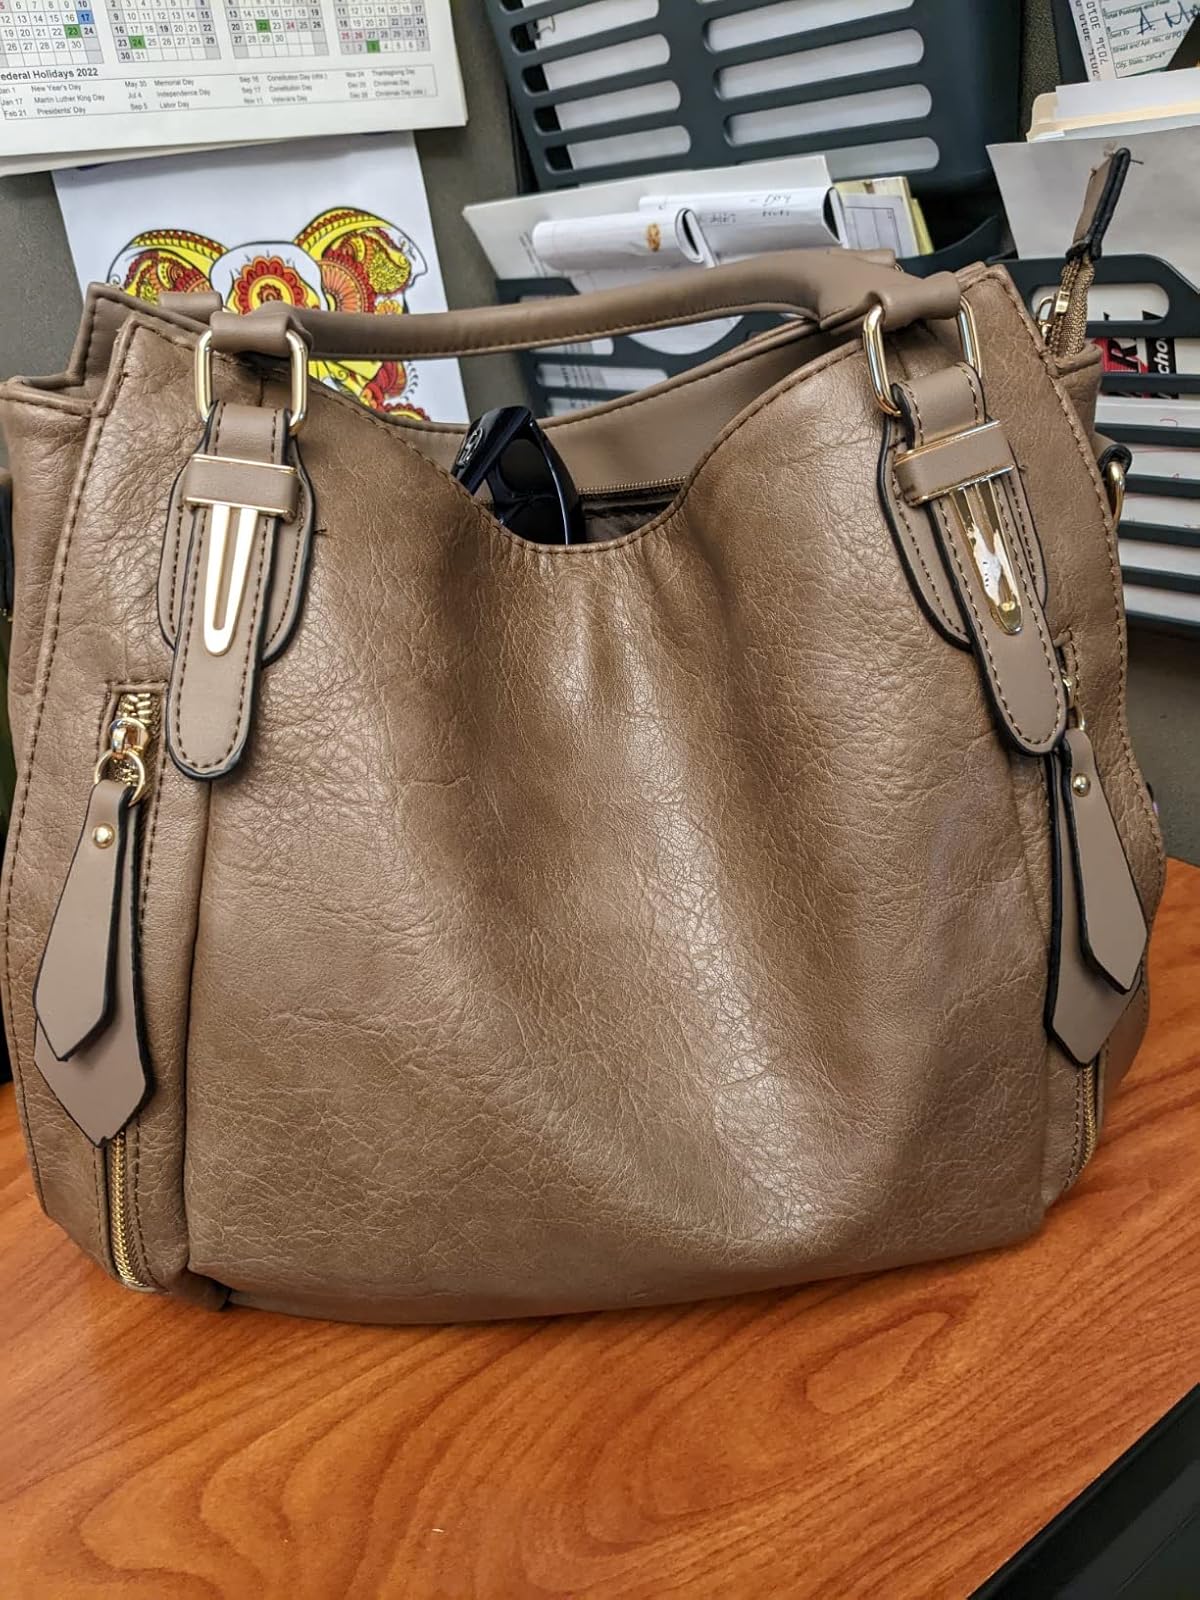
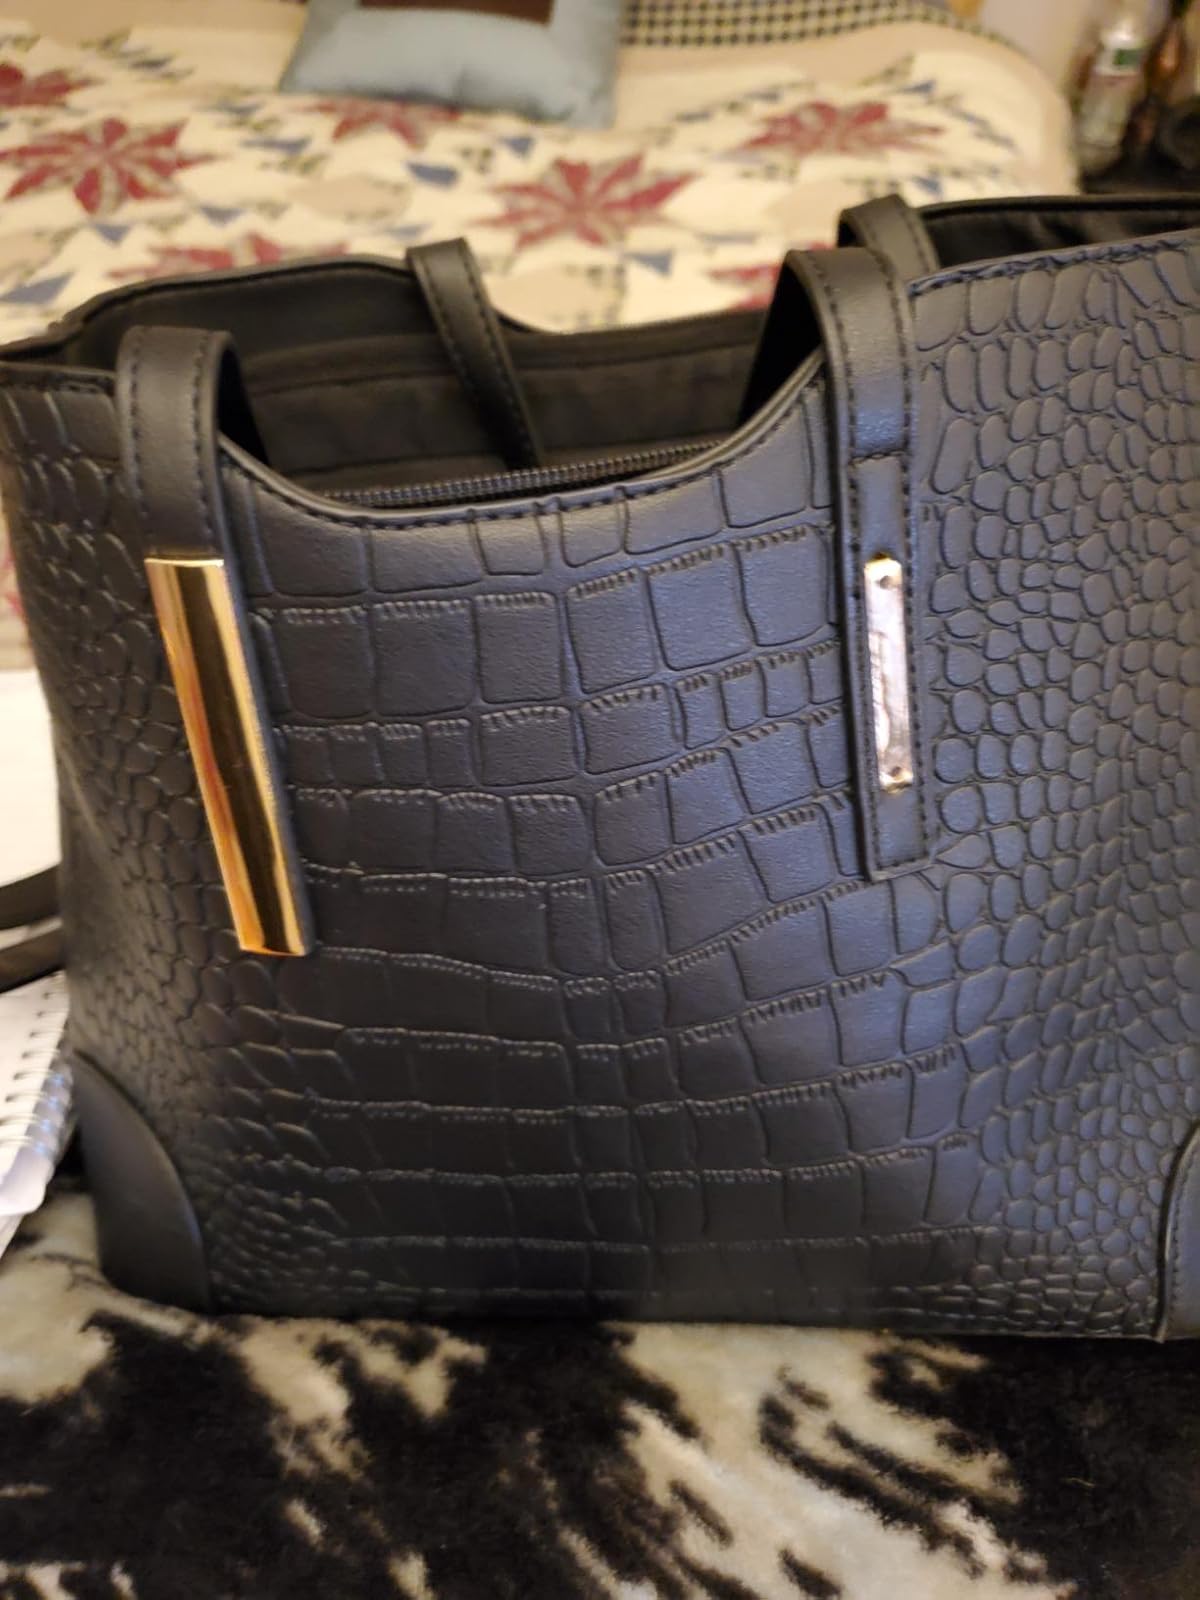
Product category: accessories_handbag
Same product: no